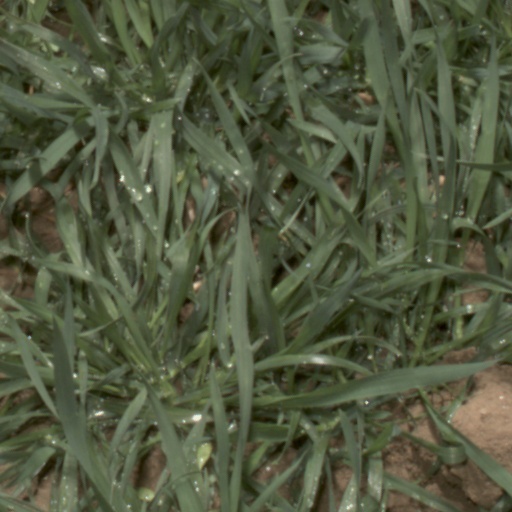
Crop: wheat